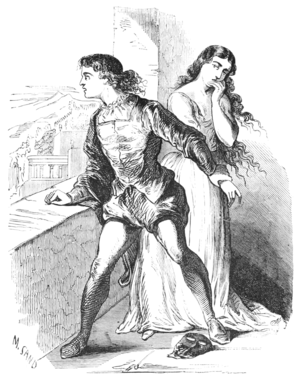
Lélia est un roman de George Sand paru en 1833 chez Henri Dupuy. Cette œuvre lyrique et symbolique fait partie des romans philosophiques et féministes de George Sand. Son personnage principal, Lélia, est une femme prématurément usée par la vie, en proie à des doutes métaphysiques. Poursuivie par les assiduités d'un jeune poète, Sténio, elle ne parvient pas à l'aimer et le pousse involontairement vers l'athéisme et le suicide. Le roman a fait scandale à sa parution. Une nouvelle édition remaniée et augmentée, rendant le récit moins désespéré, est parue en 1839 chez Félix Bonnaire.